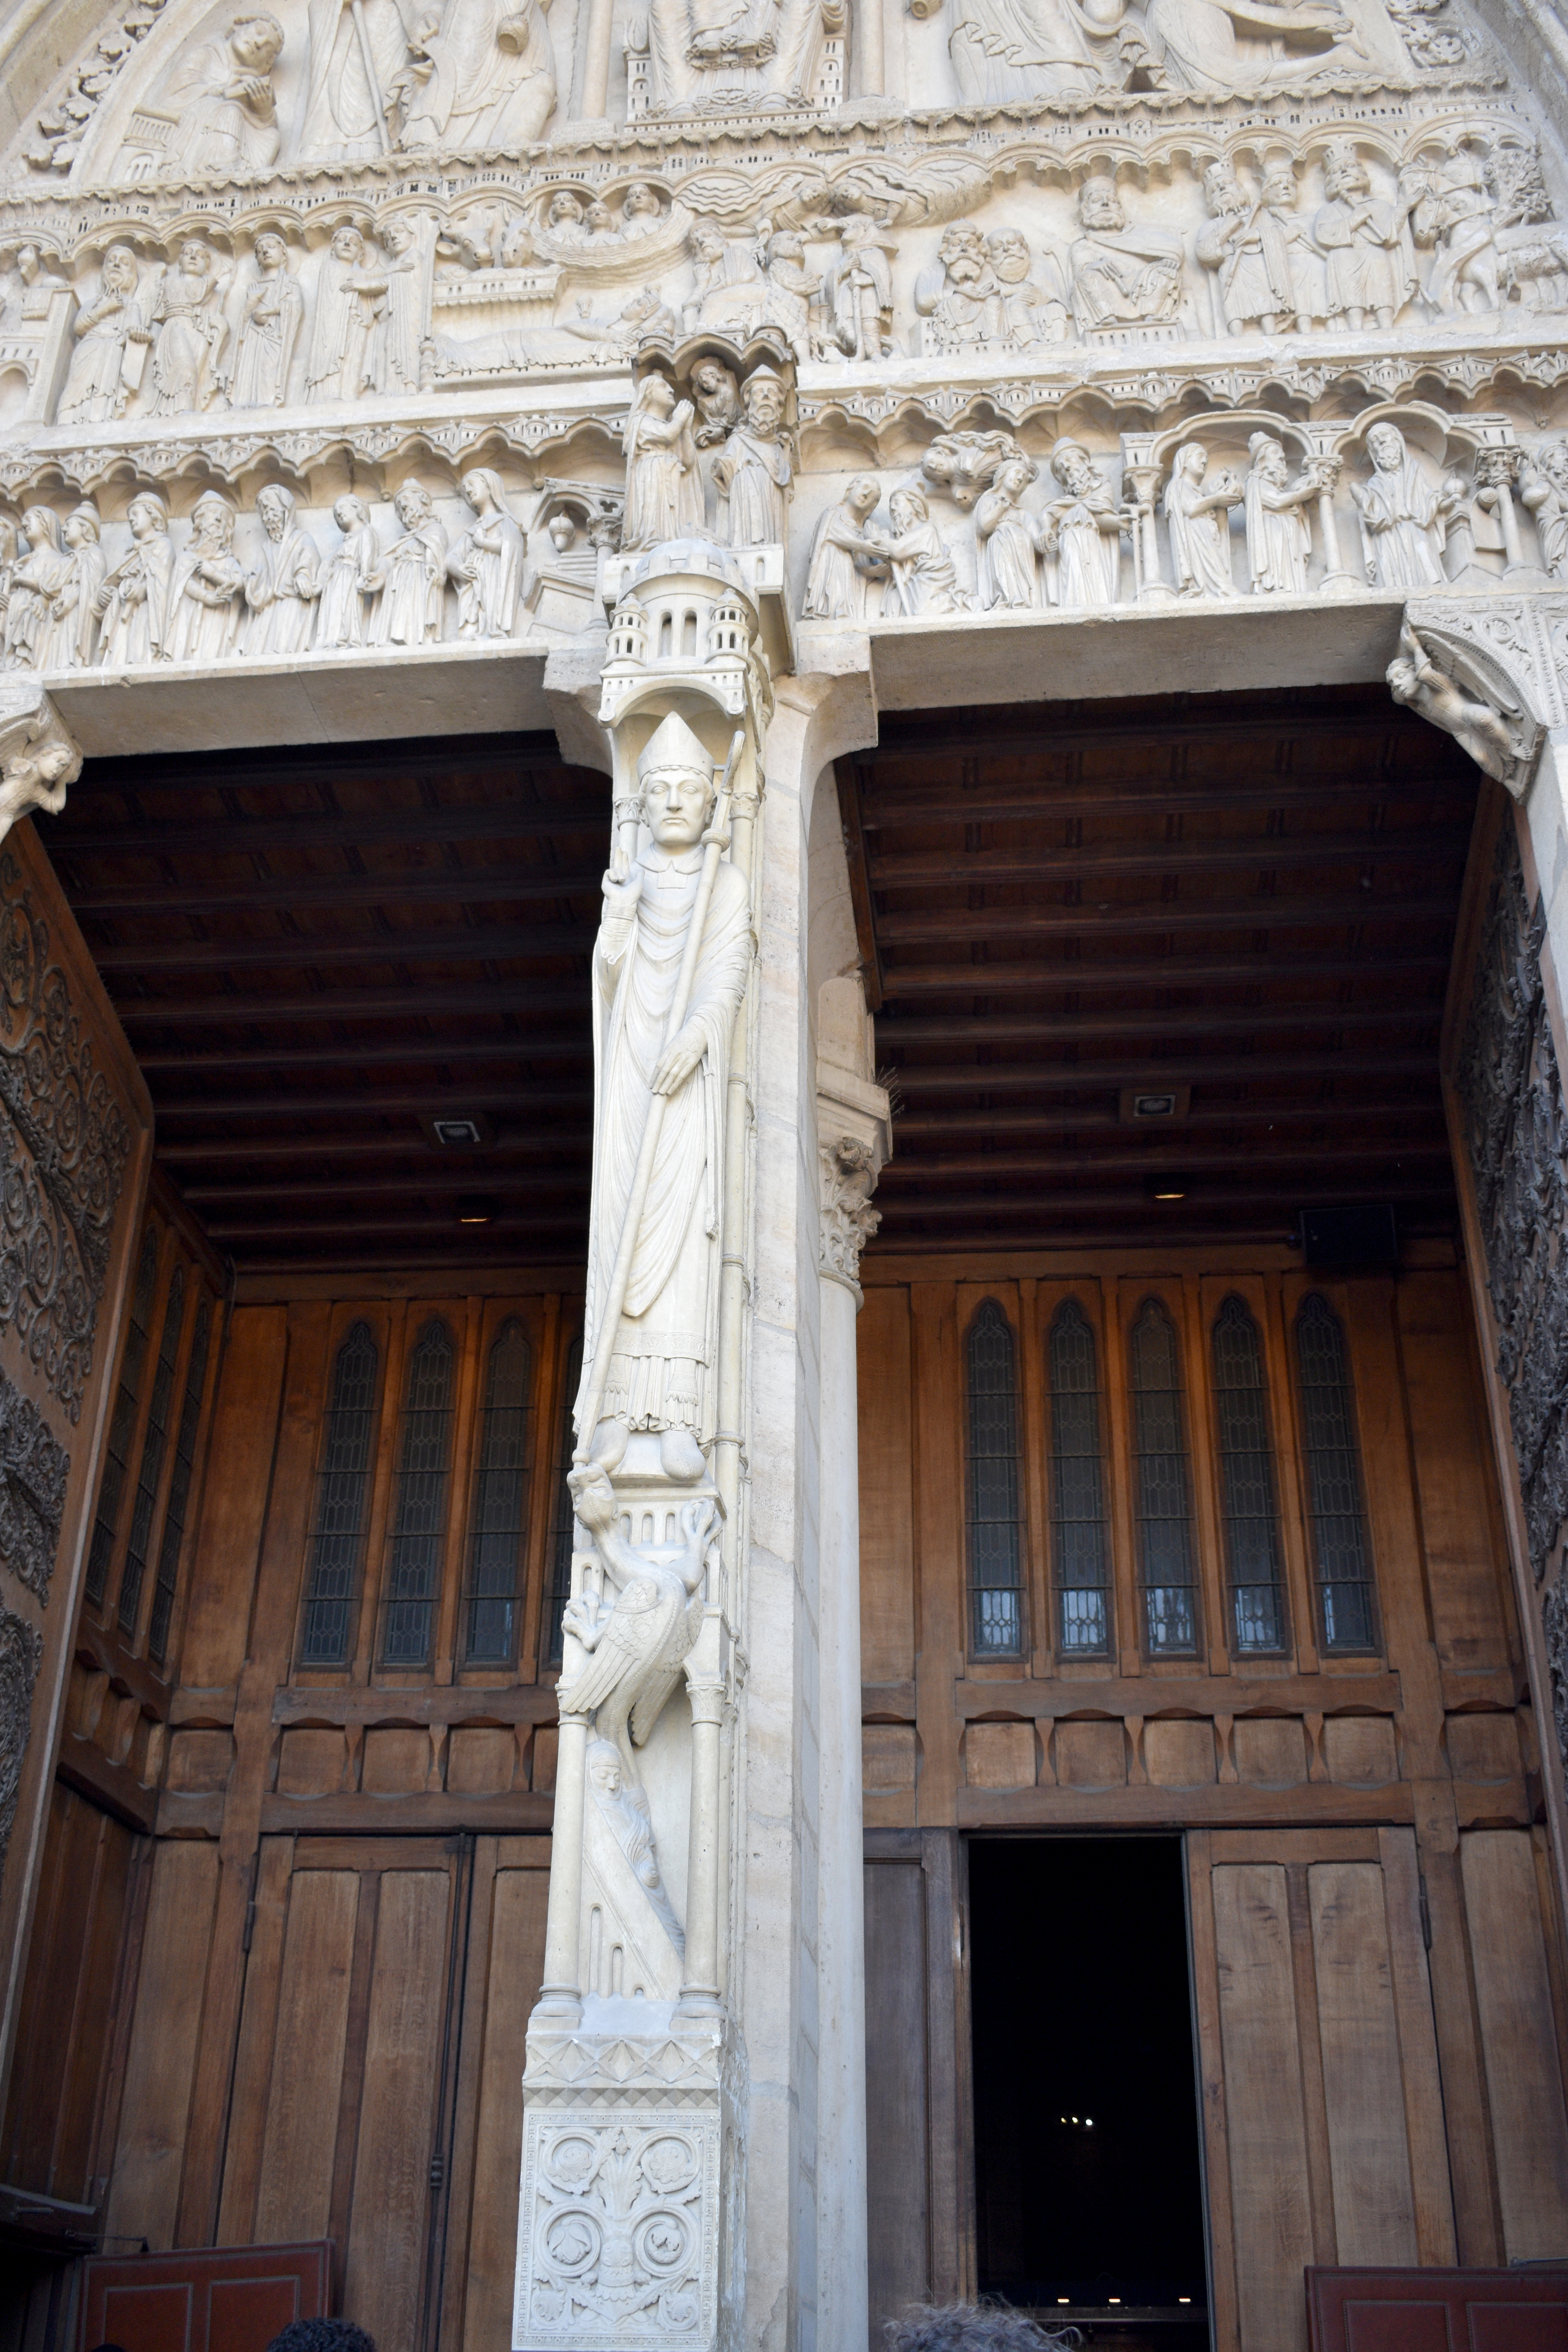
paris, classical architecture, architecture, column, building, stone carving, carving, ancient history, facade, relief, historic site, ancient roman architecture, history, door, sculpture, art, statue, arch